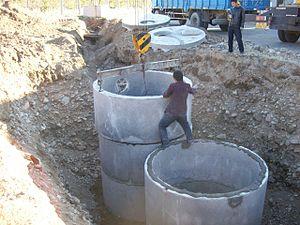
Photo d'une installation d'une fosse septique a deux compartiments en béton sur un chantier chinois en novembre 2008
La fosse septique est l'un des éléments constitutifs d'une installation d'assainissement non collectif. Elle reçoit uniquement les eaux-vannes. Quand elle reçoit l'ensemble des eaux-vannes et des eaux ménagères, on lui préfère alors l'appellation de fosse toutes eaux. L'apport d'eaux pluviales est proscrit dans les deux cas car il entraîne le dysfonctionnement de l'installation.